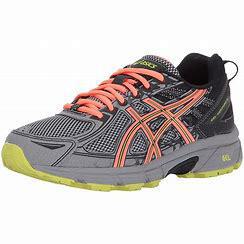
Brand: Asics
Model: Gel Venture 6